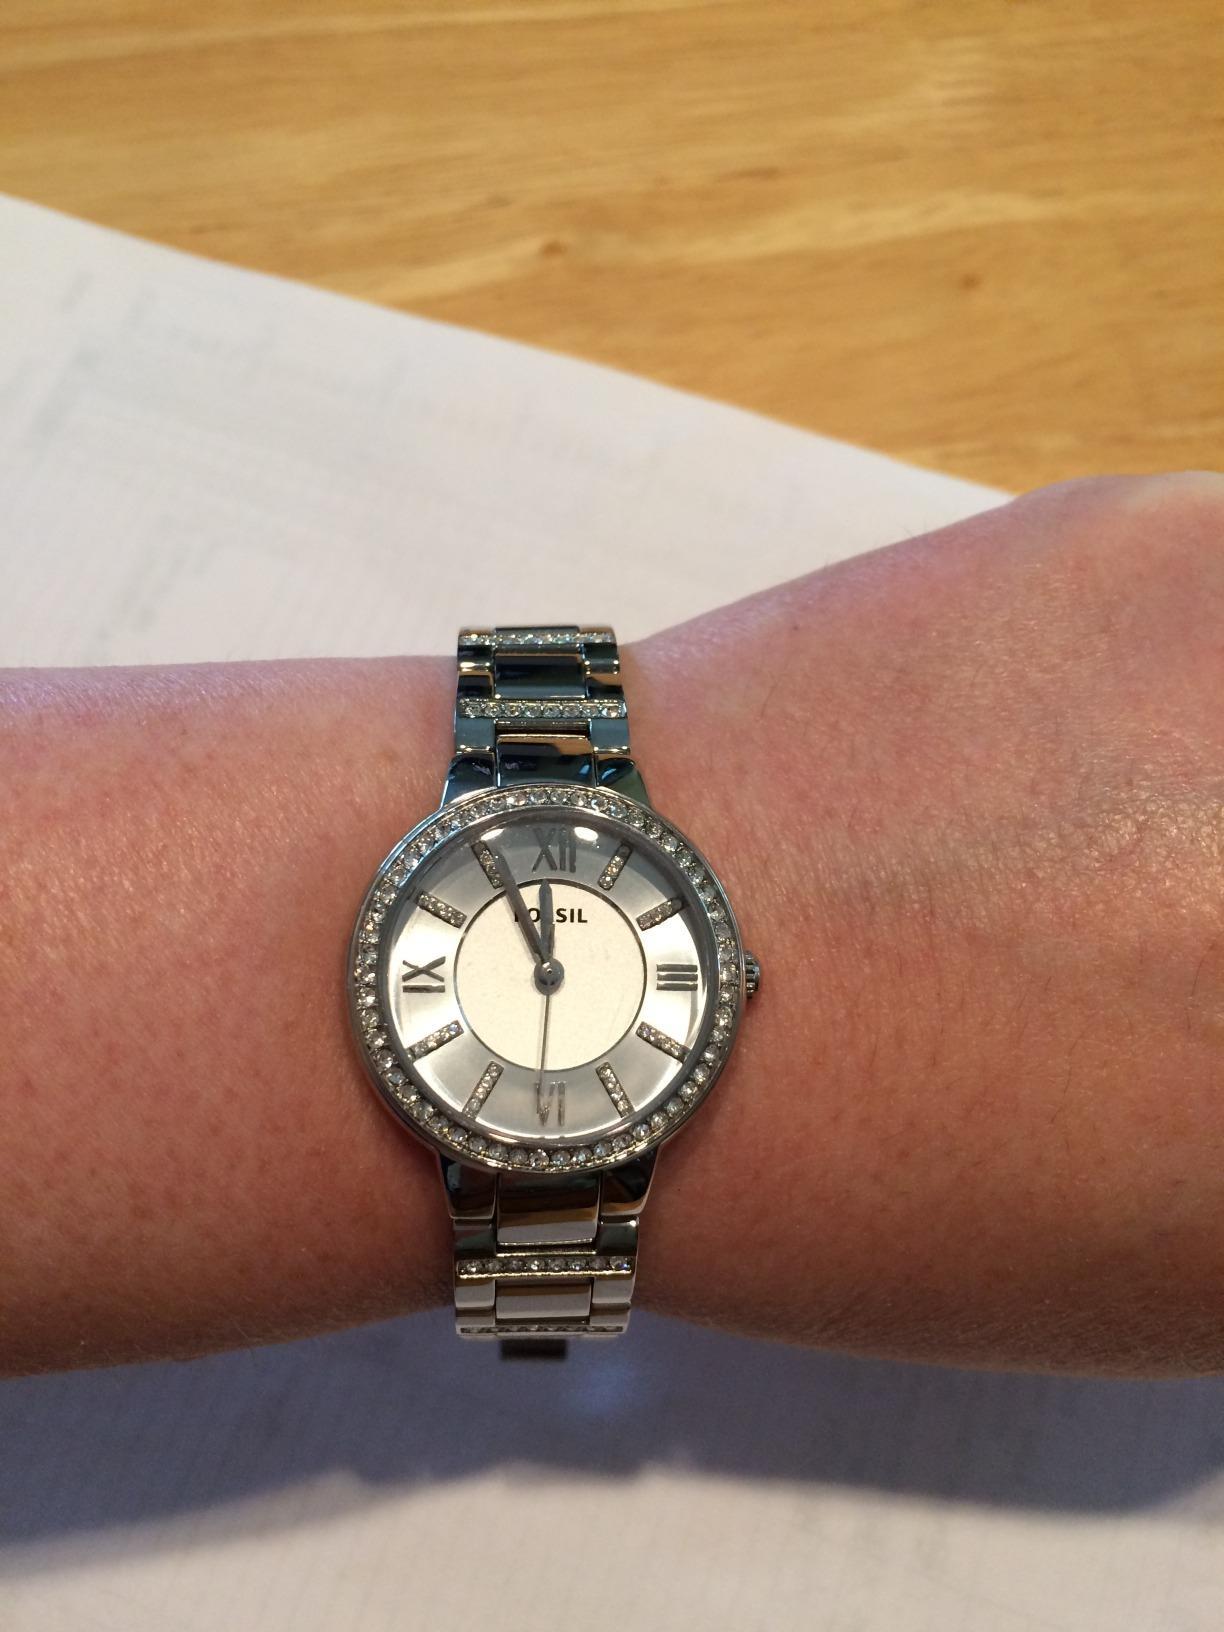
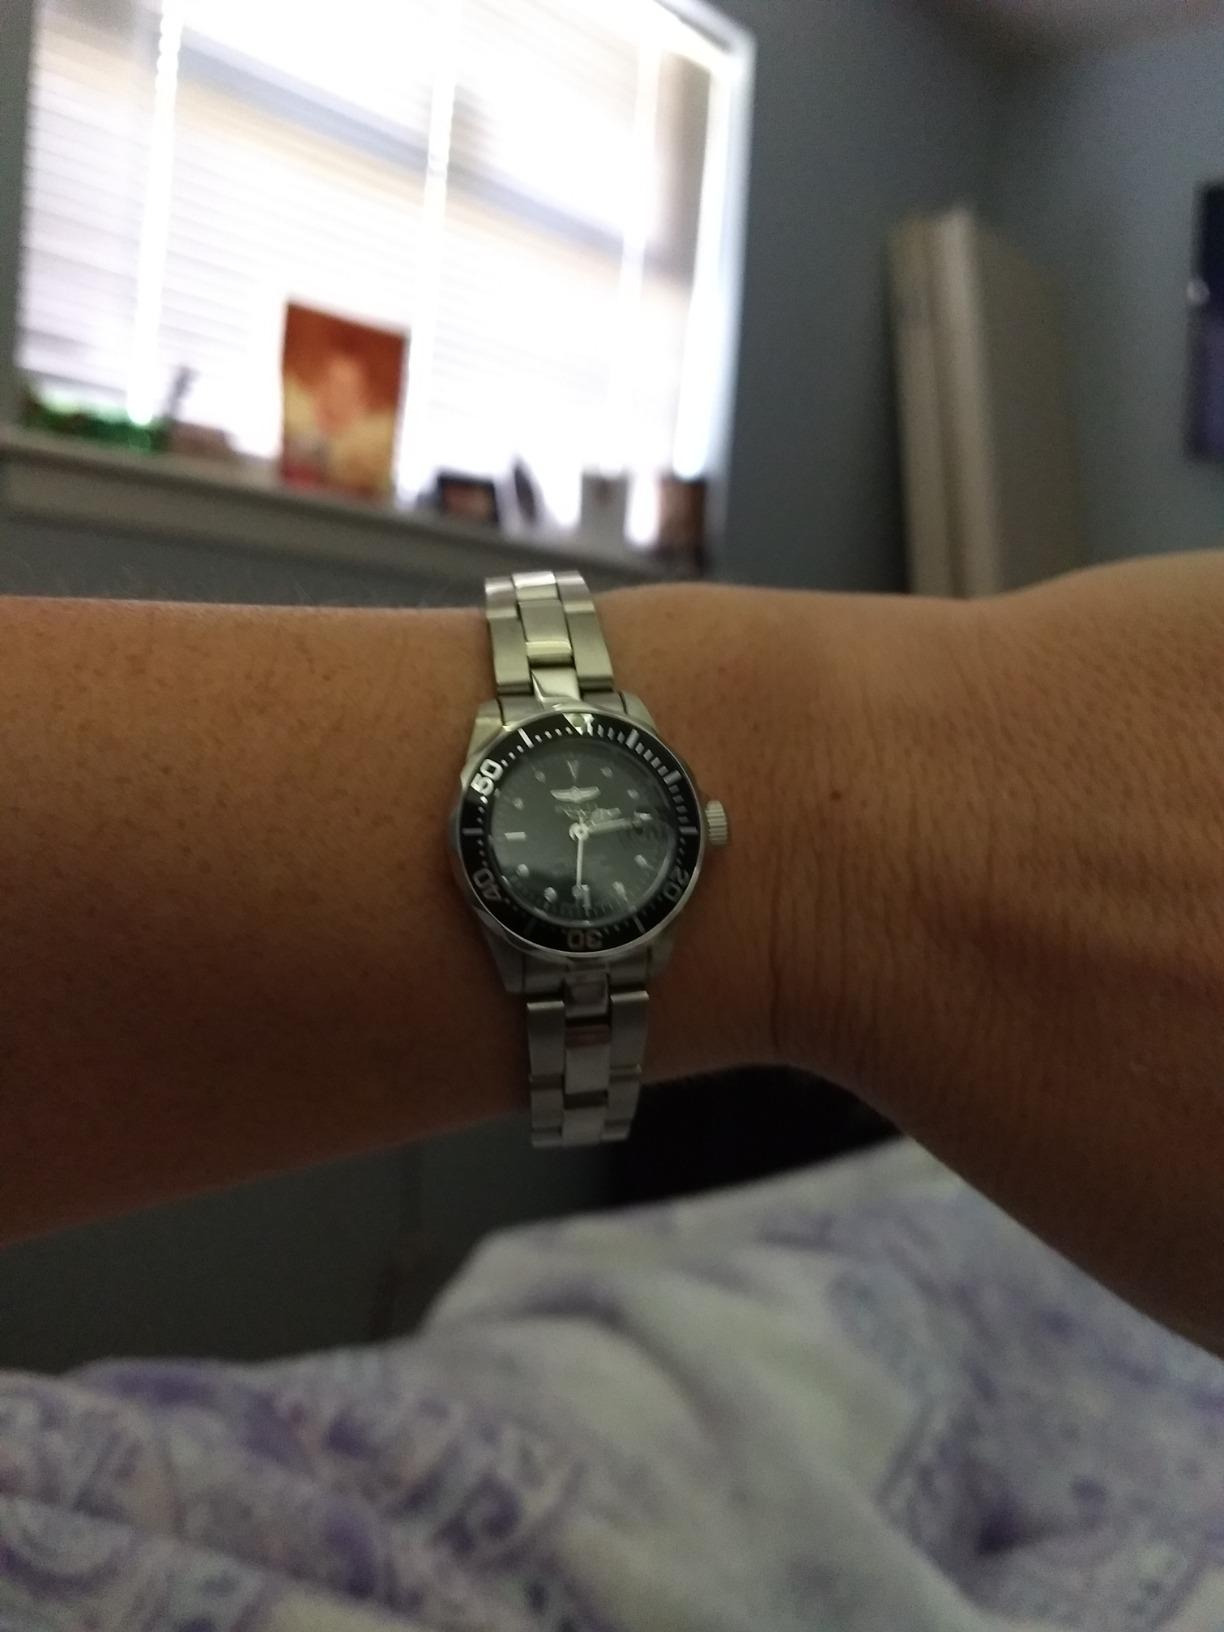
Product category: accessories_watch
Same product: no